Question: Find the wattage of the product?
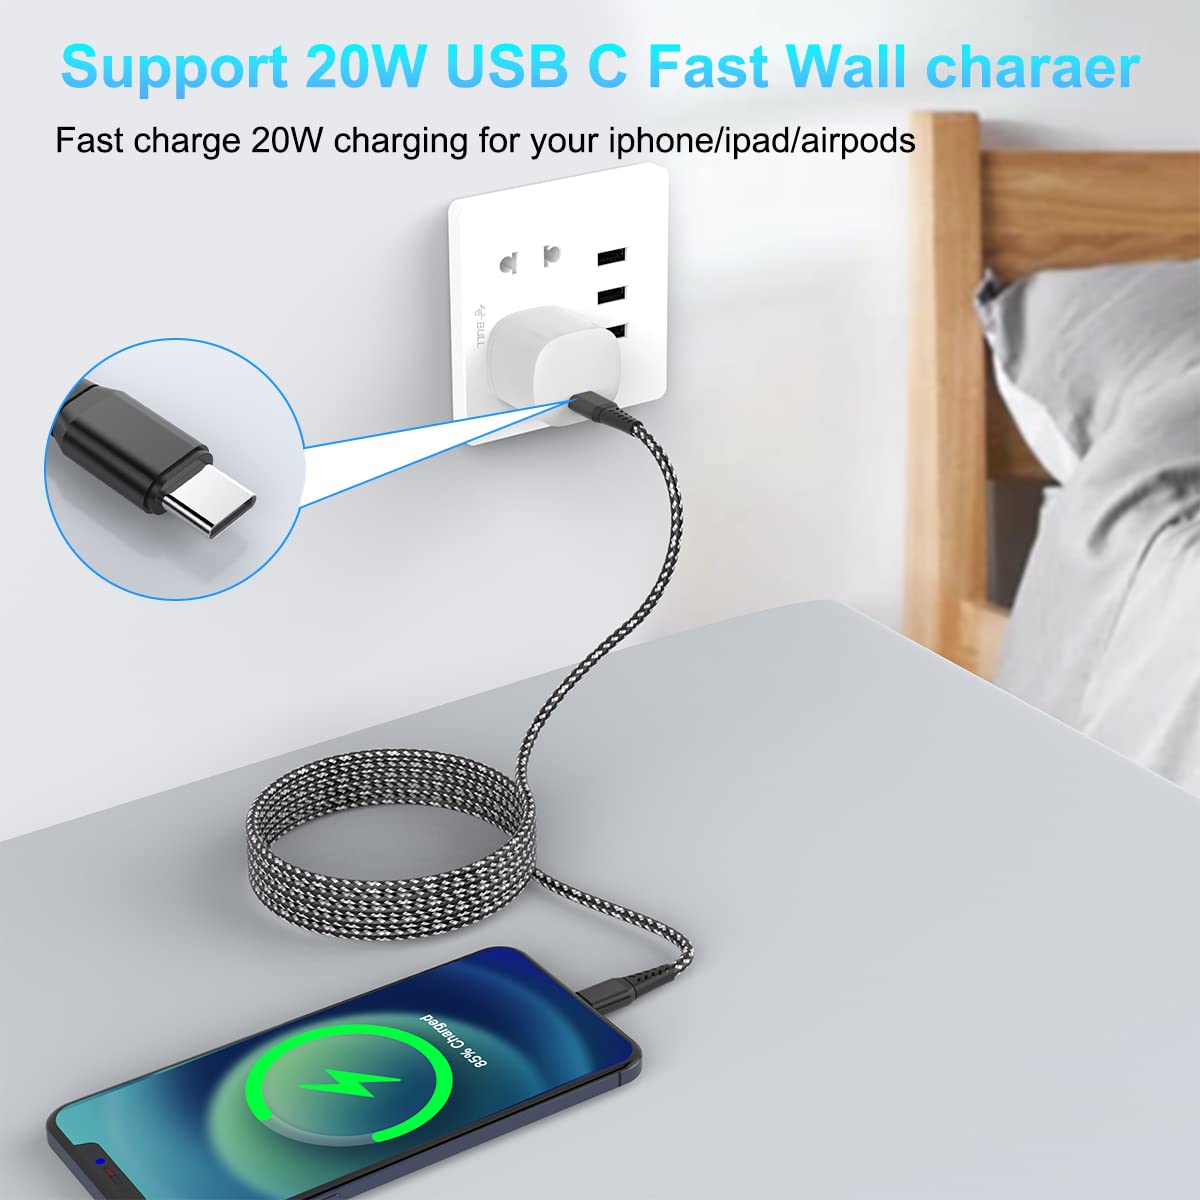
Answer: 20.0 watt